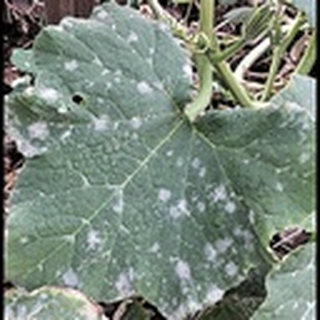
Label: cotton_powdery_mildew